Aayudham Seivom

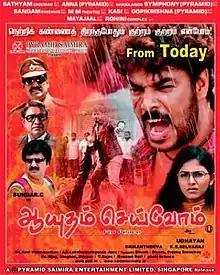
Theatrical release poster

Aayudham Seivom is a 2008 Indian Tamil-language action film written and directed by Udhayan and produced by Pyramid Saimira. The film stars Sundar C and Anjali, while Vivek, Manivannan, Napoleon, and Vijayakumar play supporting roles. The music was composed by Srikanth Deva with cinematography by K. S. Selvaraj and editing by. Mu. Kasi Vishwanathan. The film was released on 27 June 2008.